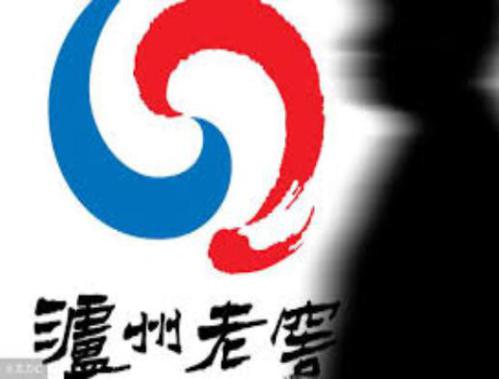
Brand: luzhoulaojiao-3
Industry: Food